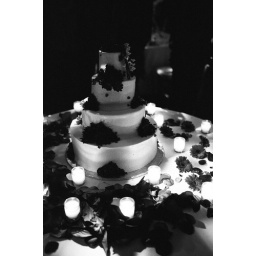
customized red velvet wedding cake with butter cream by saffron 59